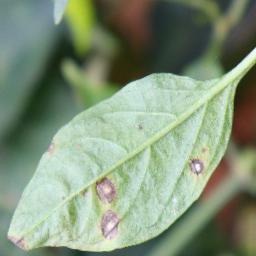
Label: cercospora